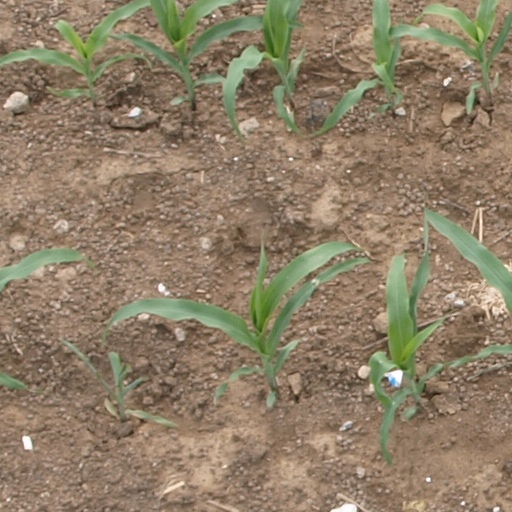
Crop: maize; corn